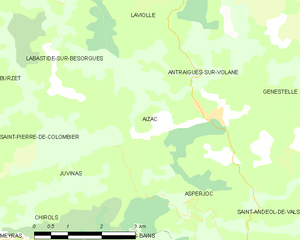
Carte des communes françaises: Aizac